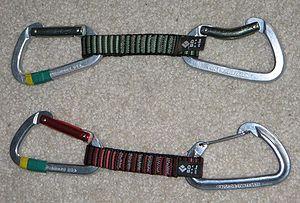
Photographie de deux dégaines.
Une dégaine est utilisée en escalade pour attacher la corde aux points d'ancrage sur le rocher ou le mur artificiel. Synonyme, souvent utilisé au pluriel : les paires.